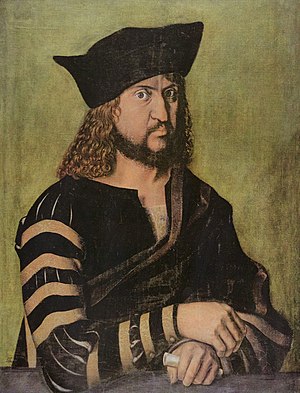
Martin Luther / Kamp mod afladshandelen (1517–1518) / Reaktioner på Luthers teser
Albrecht Dürers portræt af Frederik den Vise omkring år 1500.
"""Luther"" omdirigeres hertil. For andre betydninger af Luther, se Luther.